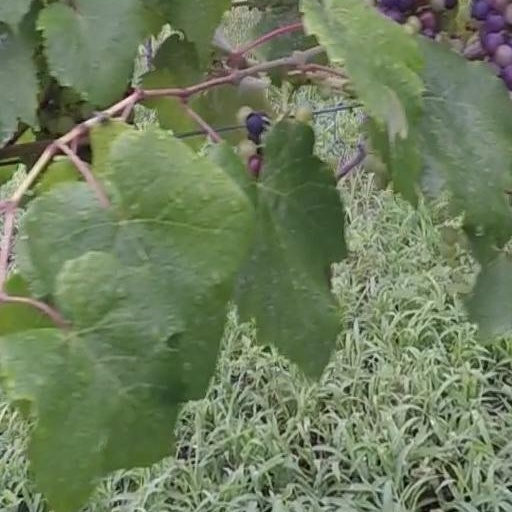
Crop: grape